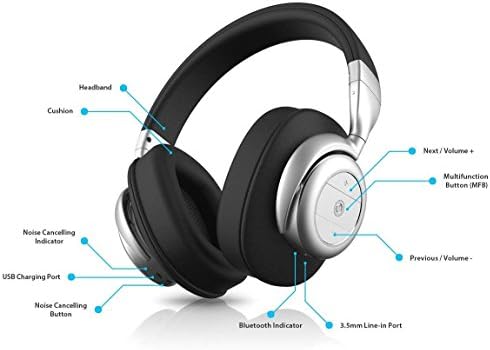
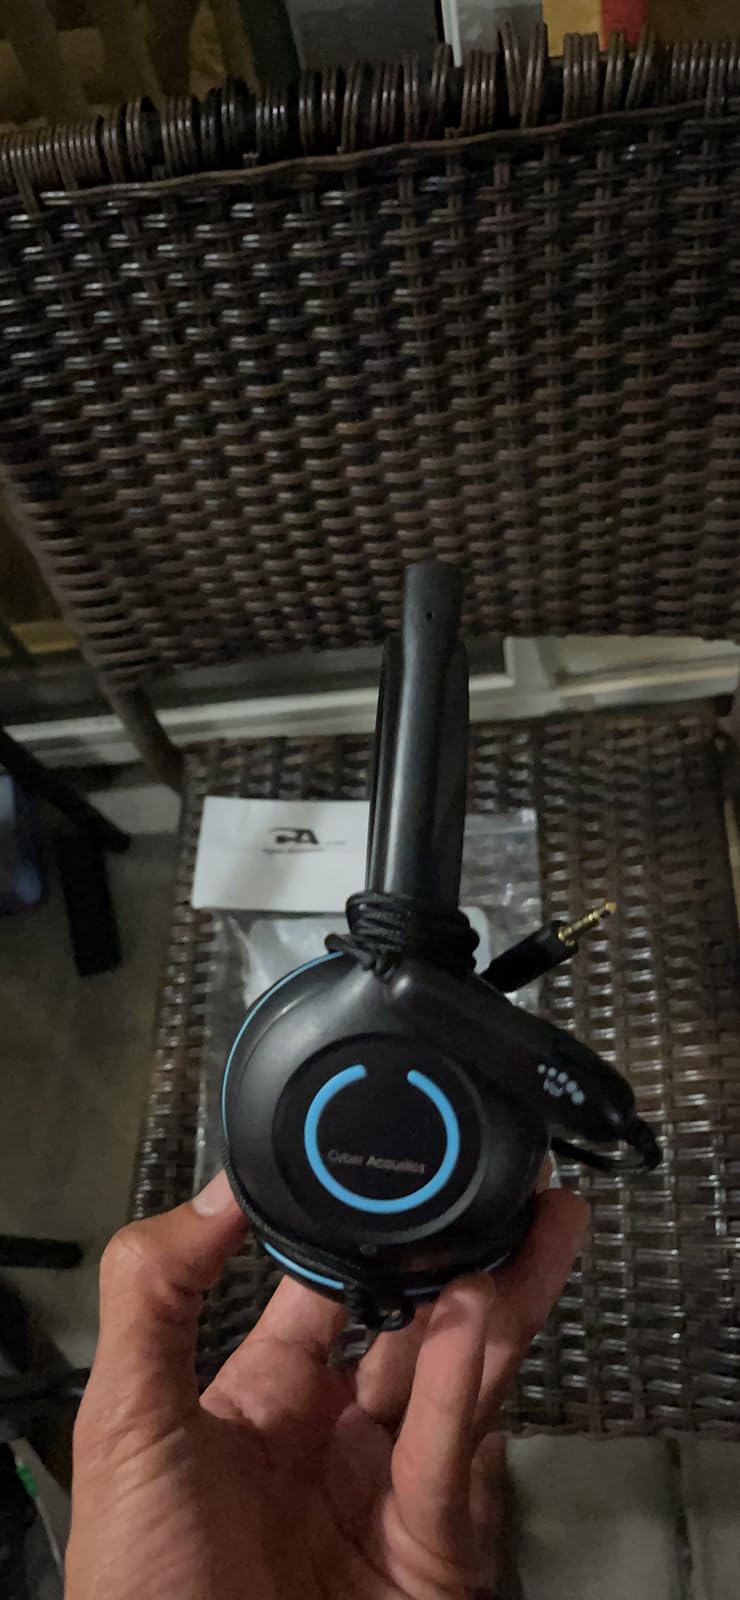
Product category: headphones
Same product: no